Omega Quintet

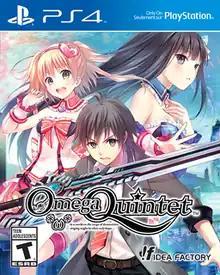
North American cover art

is a video game developed by Galapagos RPG, a subsidiary of Compile Heart, for the PlayStation 4. A hybrid between an idol simulation game and a role-playing video game, the player plays as Takuto, the manager of the Verse Maidens, an idol group that use the power of song and dance to fight off a phenomenon called the "Blare" and save the world. "Omega Quintet" is the first game by Compile Heart for the PlayStation 4, and also the first retail game for the PS4 to utilize PlayStation Move. An English version of the game, available in both digital and retail format, was announced, and was released on April 28, 2015 in the United States and in Europe and Australia on 1 May 2015. A Windows version, produced and published by Ghostlight, was released on December 15, 2017.